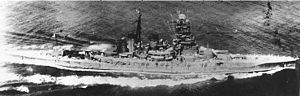
Søslaget ved Guadalcanal / Første søslag ved Guadalcanal, 13. november / Kamp
Slagskibet Hiei i 1942
Søslaget om Guadalcanal fandt sted 12. – 15. november 1942 og var det afgørende slag i en række søslag mellem vestallierede og japanske styrker under det halvt år lange slag om Guadalcanal i Stillehavskrigen under 2. verdenskrig. Slaget bestod af kombinerede luft- og søslag over fire dage fortrisvis ved Guadalcanal, og alle kampene havde forbindelse til et japansk forsøg på at forstærke landstyrkerne på øen. Slaget var det ene af kun to slag i krigen, hvor en amerikansk admiral blev dræbt i kamp.